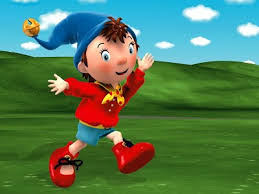
Portrait style: Cartoon Portrait